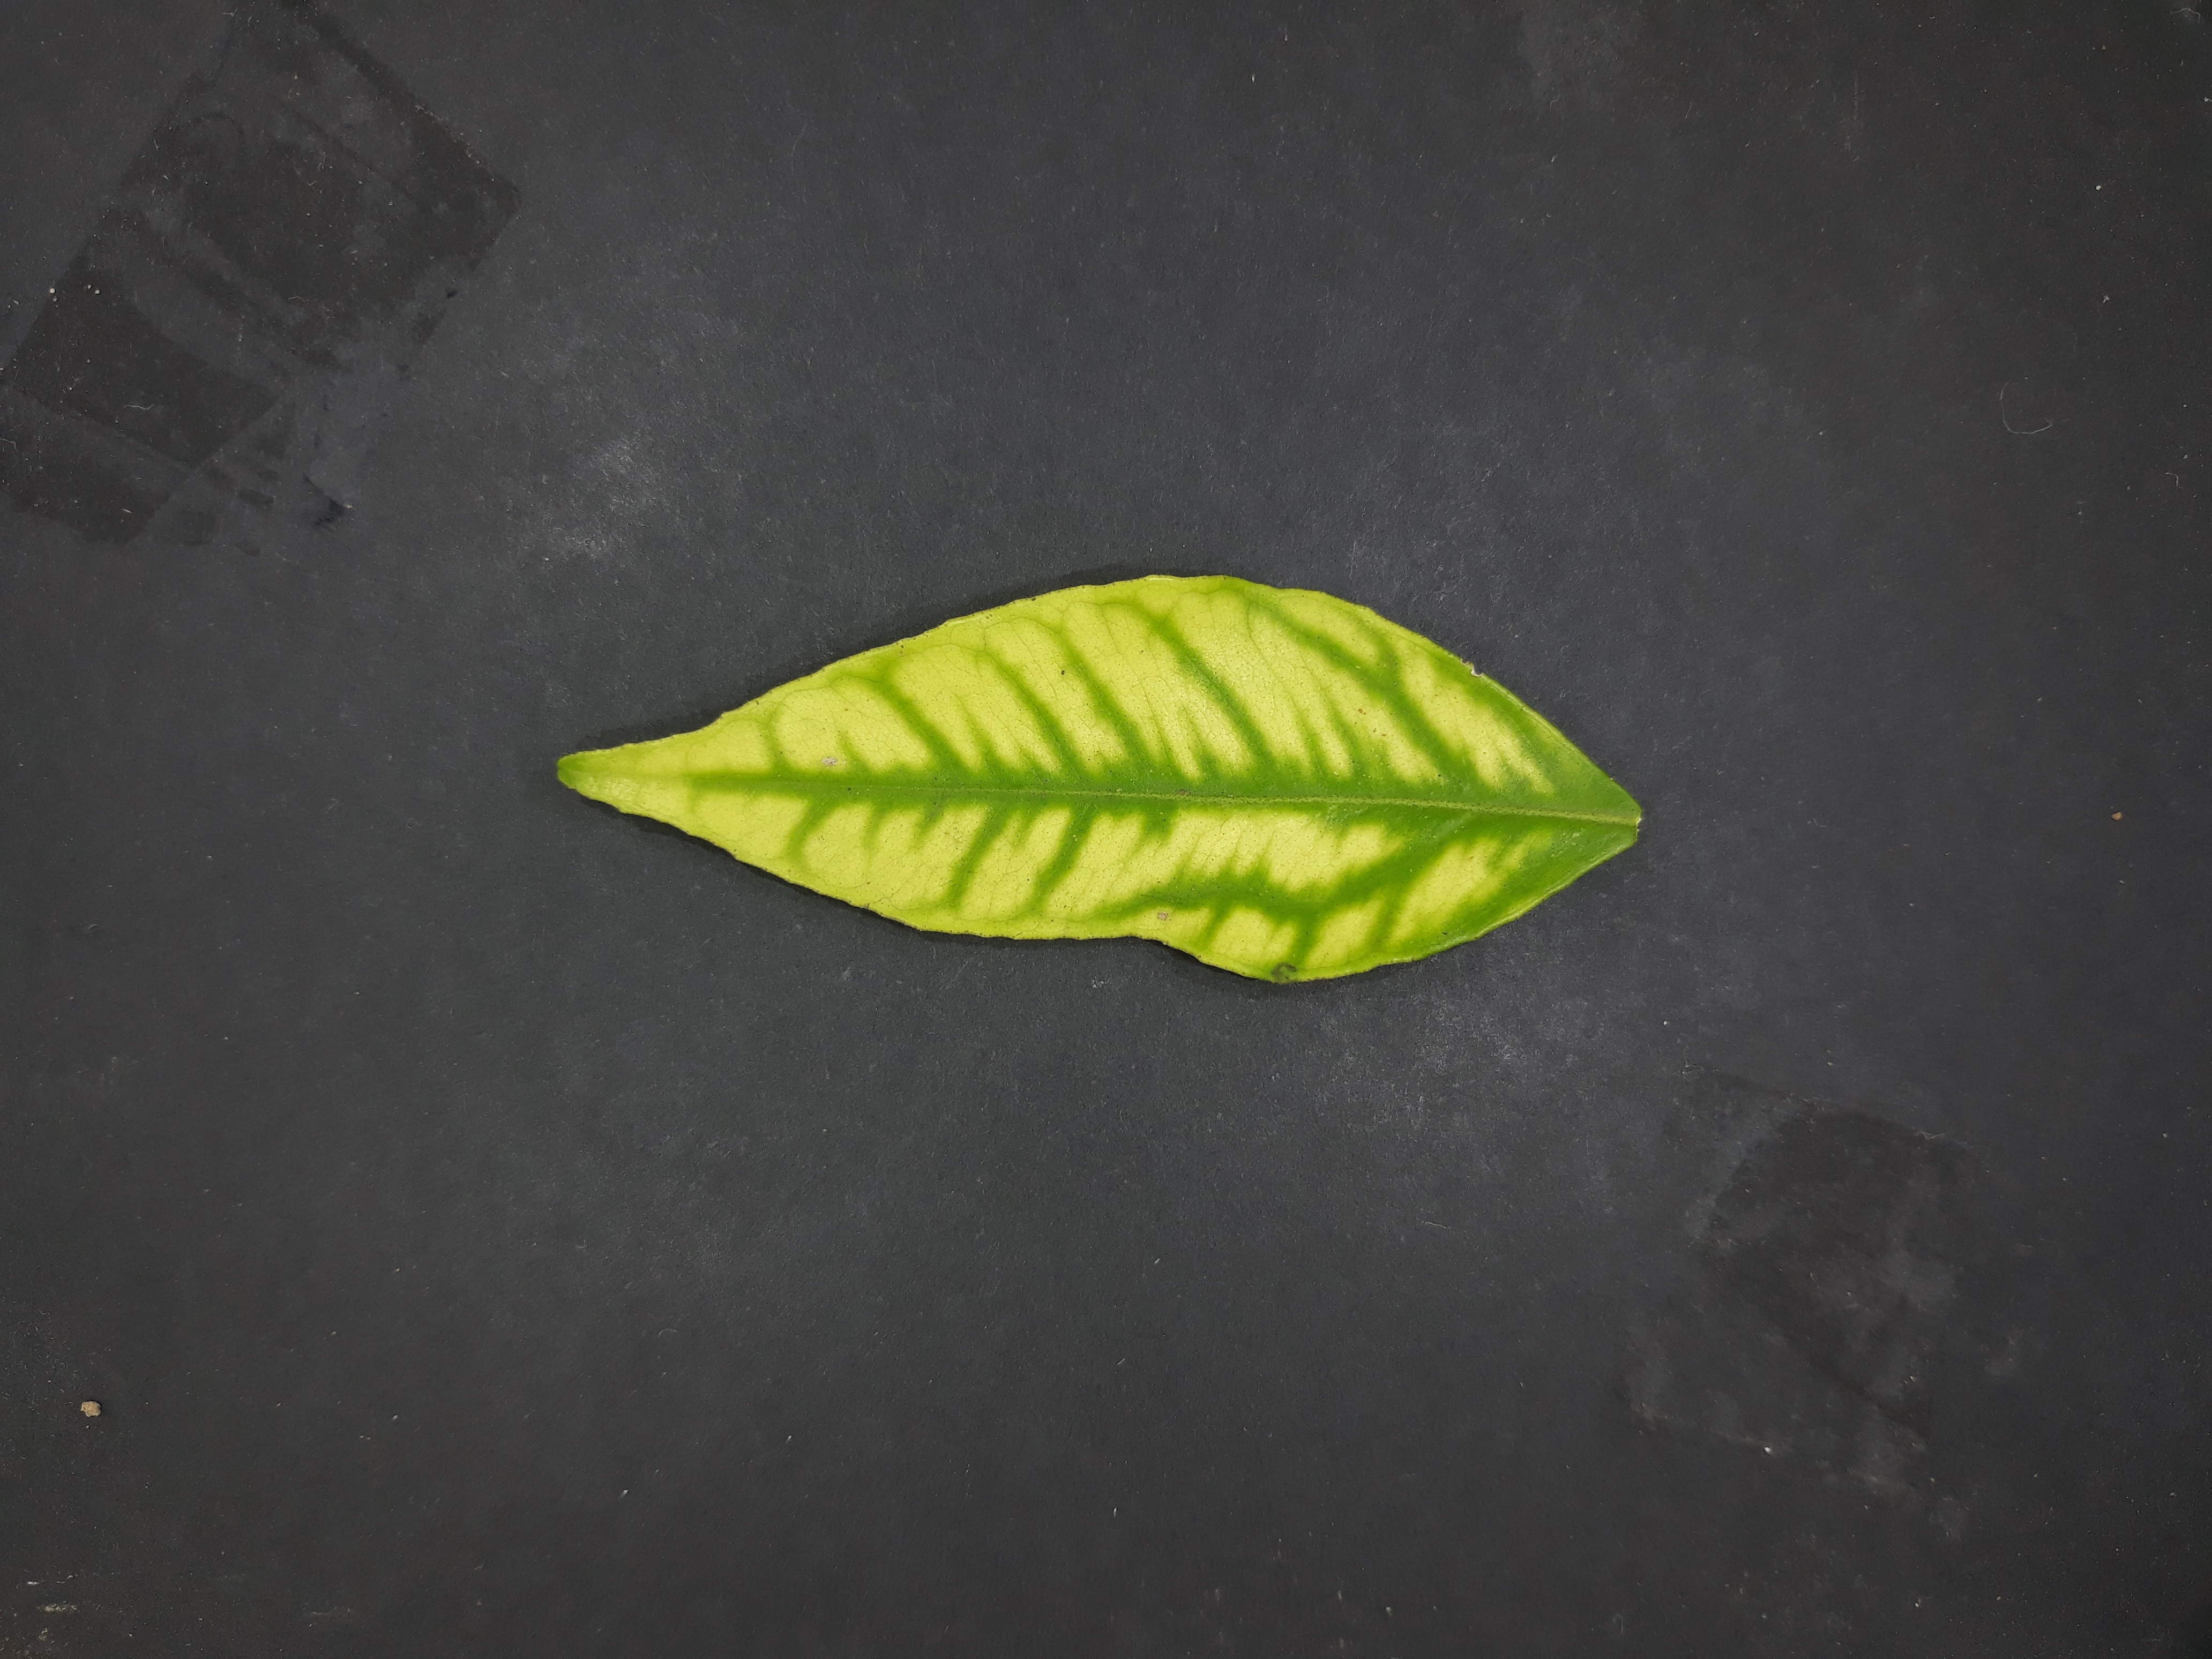
Label: Zinc deficiency (Zn)